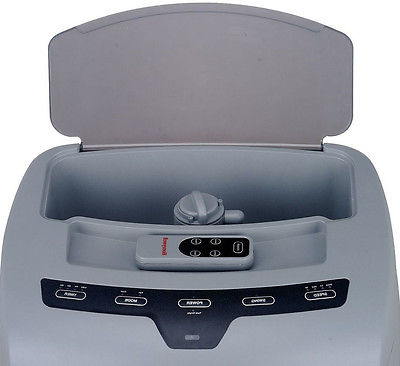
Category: fan